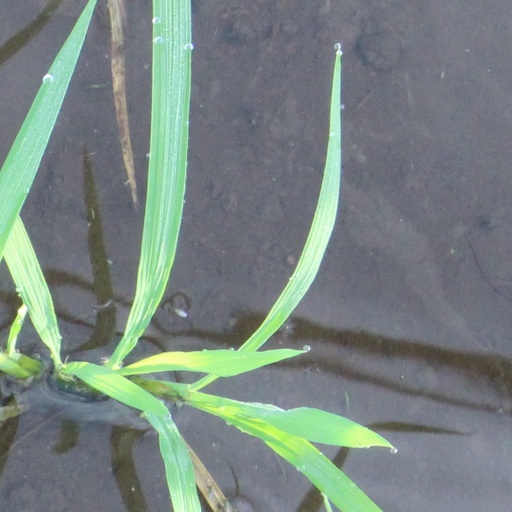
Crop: rice